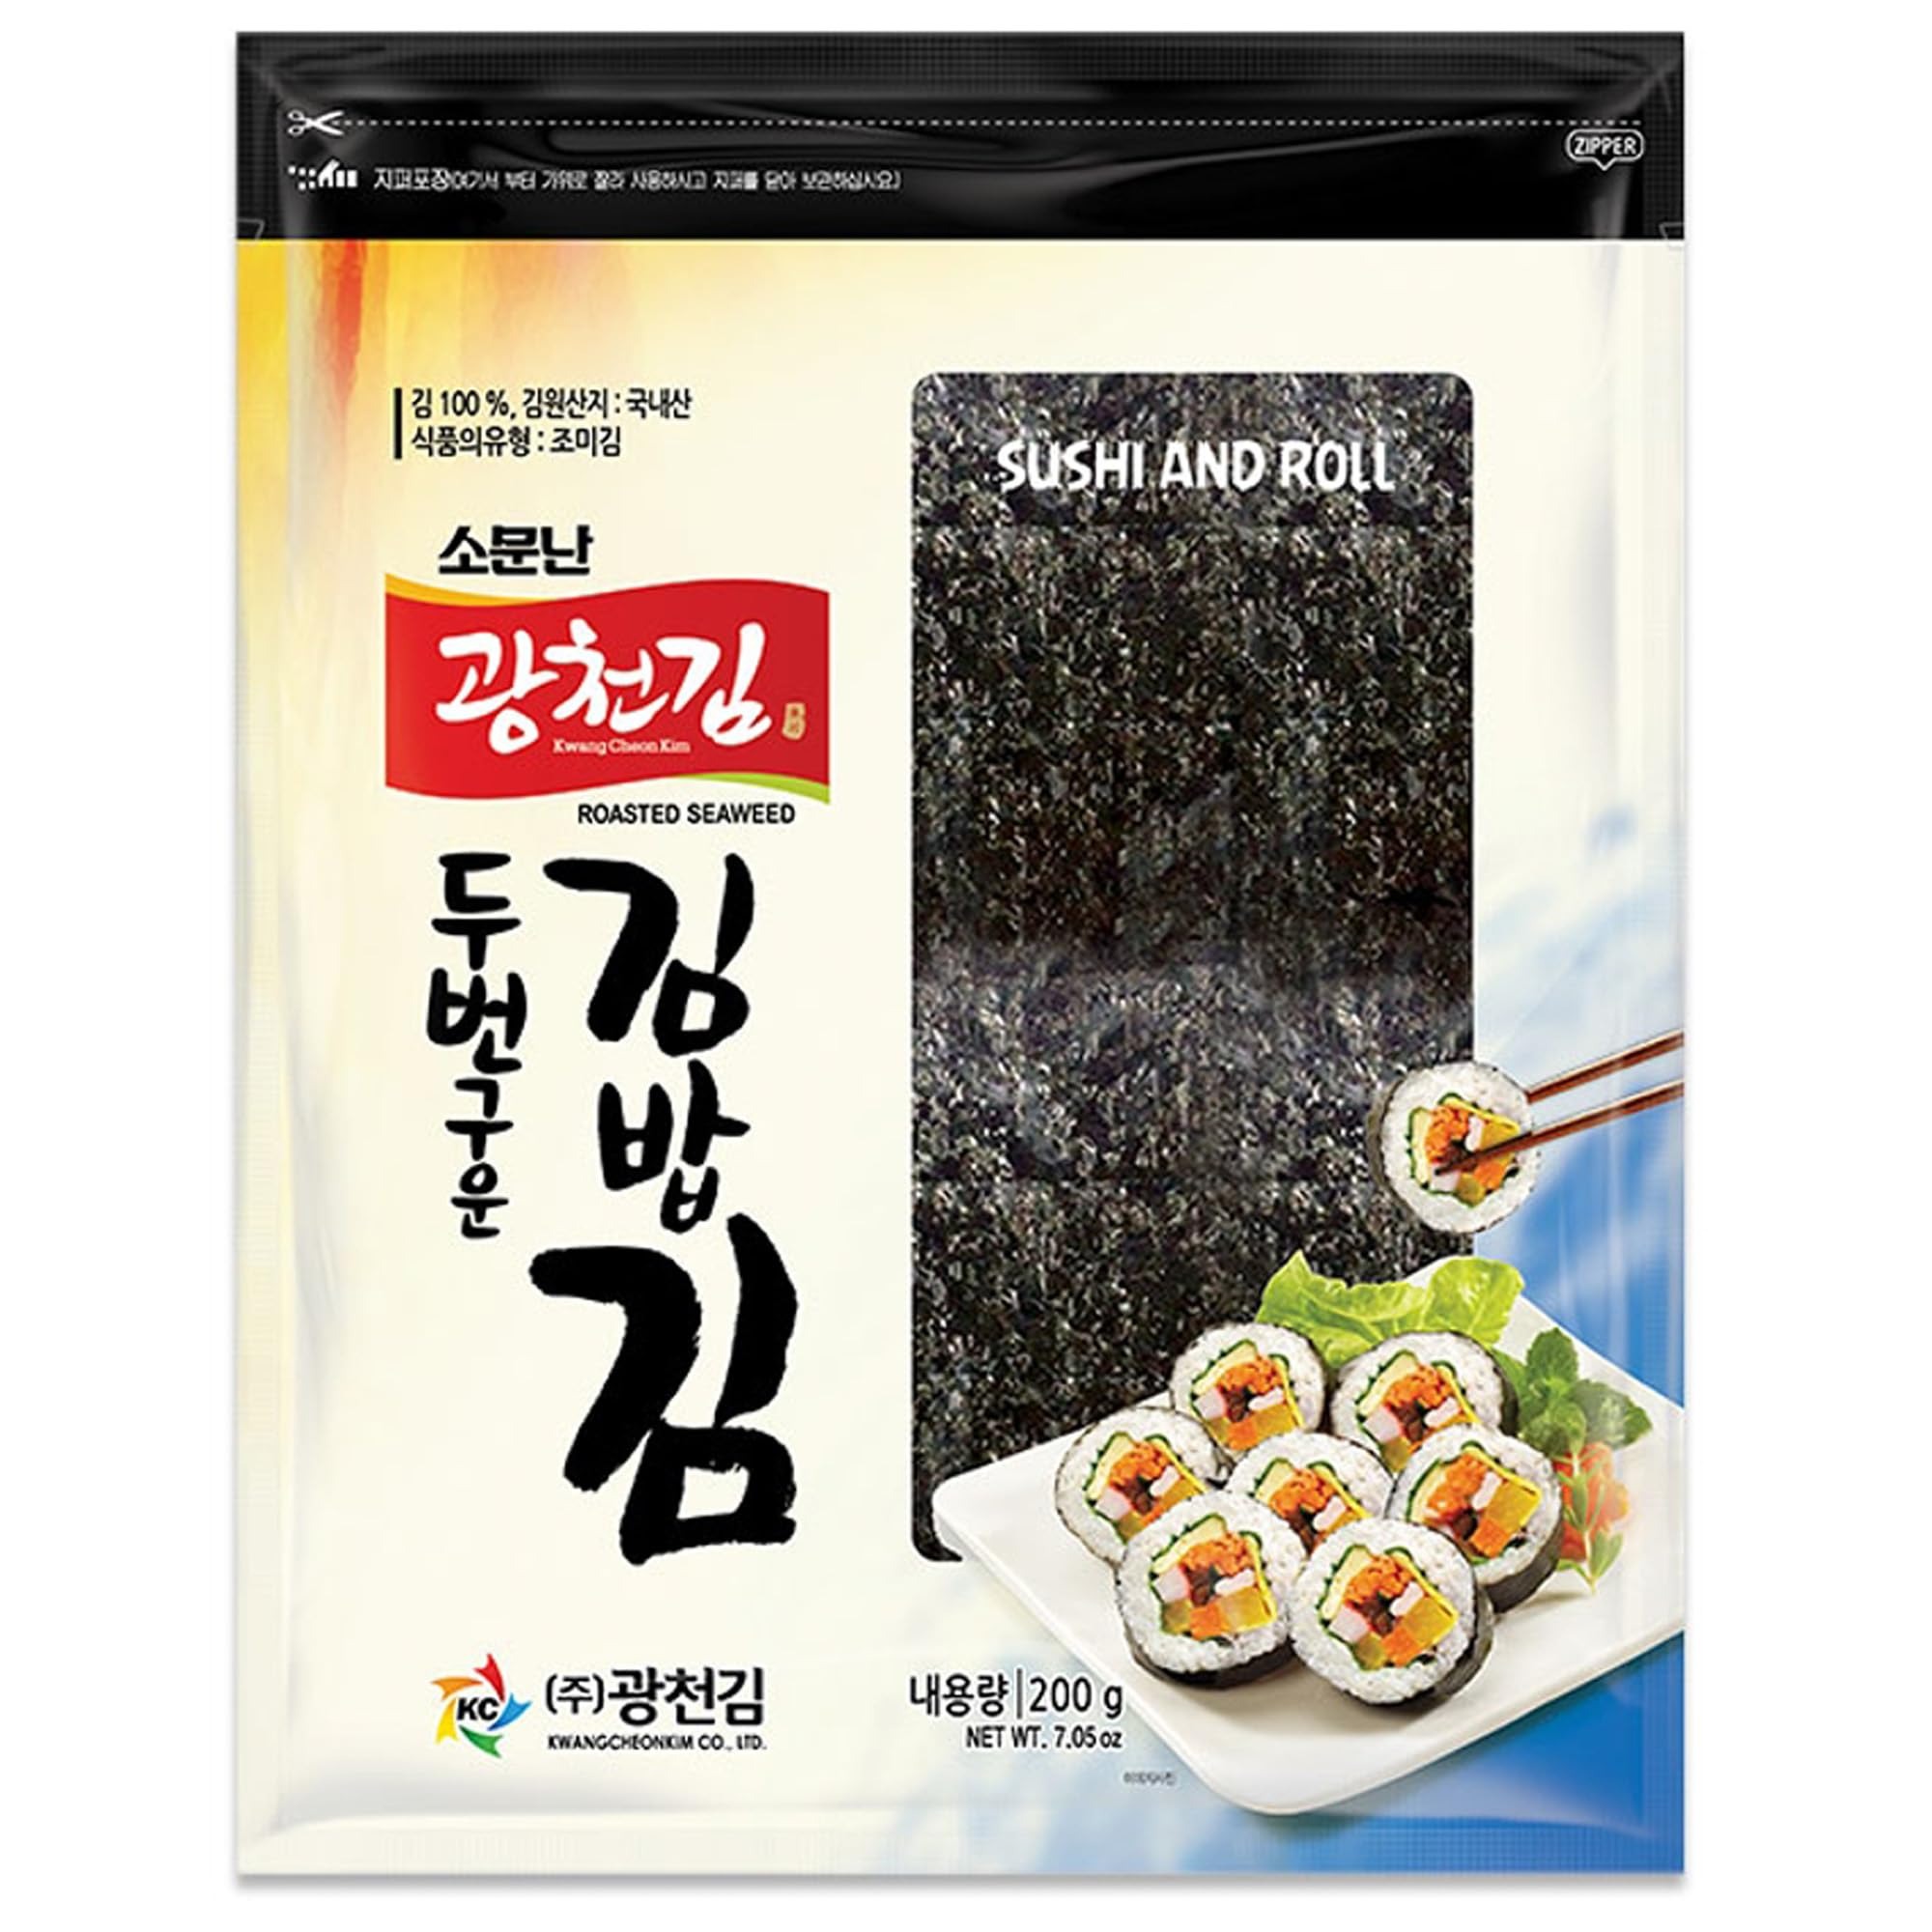
Item Name: KIMNORI Kwangcheonkim Twice Roasted Yaki Sushi Nori Seaweed Sheets, 200 Gram 7.05 Ounce, 100 Full Sheets, Resealable, Great for Sushi Rolls & Wrap, Natural Laver, 김 のり 海苔 紫菜 (Pack of 1)
Bullet Point 1: [HIGH-QUALITY, NATURAL SEAWEED LAVER] – Our fresh roasted seaweed nori sheets are made with only the freshest, best ingredients available. It comes in full size sheets for easy rolls and wraps and contains no sugar or trans fat. Natural roasted seaweed laver has a unique salty taste, and crispness texture that will give you an excellent dining experience and taste right in the comfort of your home! Make your own homemade sushi and kimbap rolls and wraps with our premium quality seaweed.
Bullet Point 2: [HEALTHY, HIGH NUTRITION] - Our natural roasted nori has no artificial colors, preservatives, non-GMO, and non-MSG, ensuring that you get only the most natural, healthiest seaweed possible. Our low calorie vegetarian seaweed is purely made from sea vegetables with no additives, so they are natural and a good superfood for your health. No matter what kind of diet you follow, these nori sheets won’t ruin any diet and is actually a great go-to snack food.
Bullet Point 3: [AUTHENTIC SOUTH KOREAN FLAVOR] – Roasted seaweed is a popular food that can be found anywhere, from upscale restaurants to grocery stores. Our dark green seaweed lavers quality compares to that of high end restaurants’ but for the price of ones at your local grocery store. Enjoy eating delicious sushi and gimbap at home with our roasted seaweed that is full of umami flavoring. Eat it in a simple wrap with rice and basic ingredients or go all out with raw fish; either way, it is delicious.
Bullet Point 4: [TIME-SAVING & CONVENIENT] - With our seaweed lavers, eating sushi has never been easier. Don’t bother waiting in line at restaurants for hours to get quality sushi rolls. Just get our roasted seaweed! It is economical with 100 sheets, so you can have many meals. Each sheet of nori is smooth and uniform, making it ideal for rolling and wrapping sushi. And don’t worry if you’re not a chef, just prepare your favorite ingredients, roll it up in nori, and you’ll have a delicious meal in minutes.
Bullet Point 5: [LONG-LASTING RESEALABLE BAG] - If you love roasted seaweed but are prone to accidentally wasting food due to forgetting about it until it expires, then you should get KIMNORI seaweed. Seaweed lasts a long time, and with the resealing bag that our nori comes in, it will easily retain it’s freshness. It’s also great for any emergencies or last minute meals, as it’s a tasty basic food that’s good for many dishes. For best storage keeping: Avoid Direct Sunlight, Store in a Cool and Dry place.
Product Description: KIMNORI Kwangcheonkim Twice Roasted Yaki Sushi Nori Seaweed Sheets, 200 Gram 7.05 Ounce, 100 Full Sheets , Resealable, Great for Sushi Rolls & Wrap, Natural Laver, 김 のり 海苔 紫菜 (Pack of 1)
Value: 7.05
Unit: Ounce

Price: 24.4